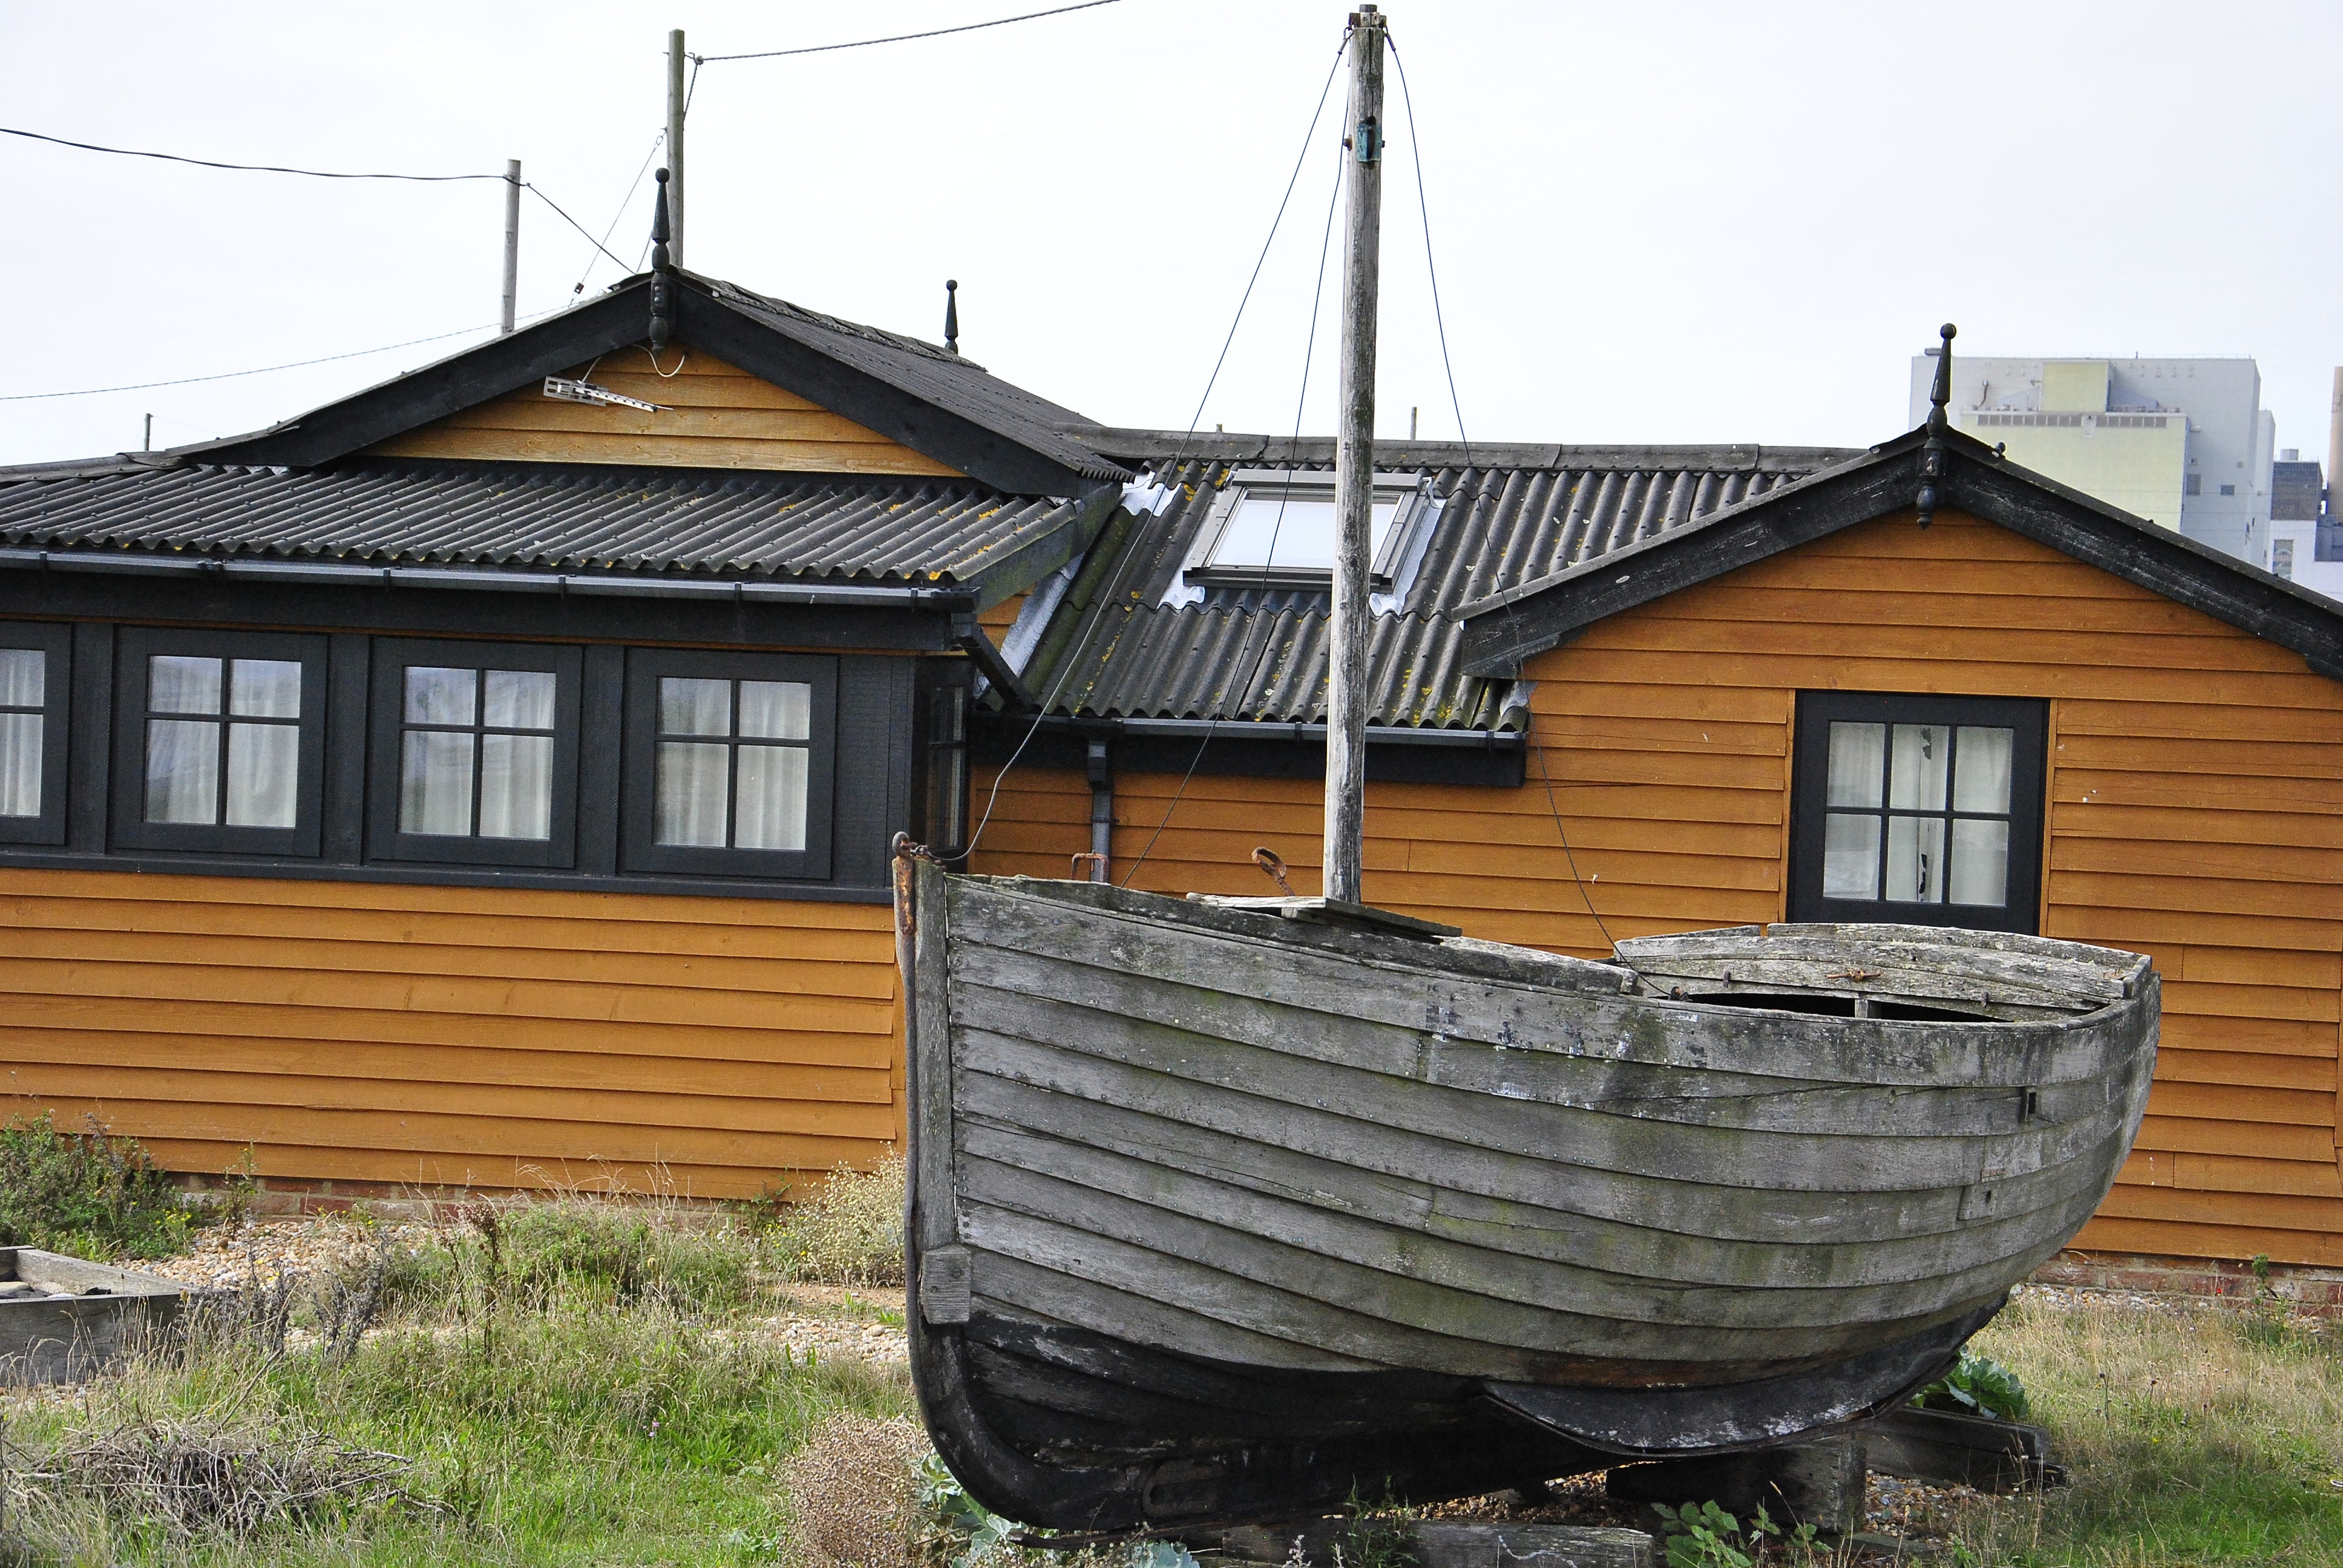
landscape, coast, wood, boat, house, shore, roof, coastal, coastline, hut, shack, vehicle, fishing, cottage, seascape, boathouse, seashore, wooden, outdoor structure, aljonushka1